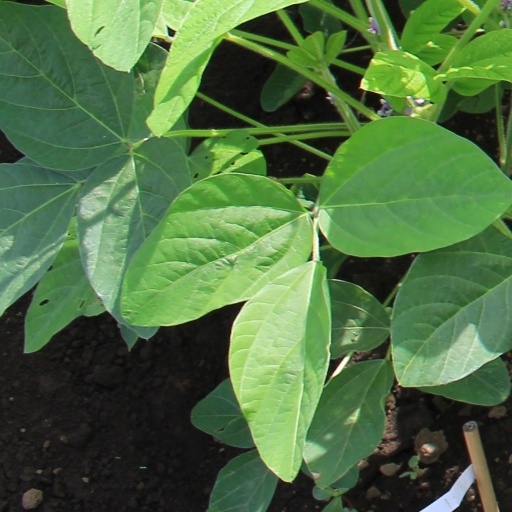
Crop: soybean